Violet Town

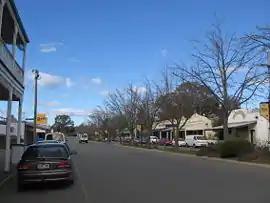
Cowslip Street

Violet Town is a town in northeastern Victoria, Australia. The town is in the Shire of Strathbogie local government area, northeast of the state capital, Melbourne on the Hume Highway. At the , Violet Town had a population of 936.